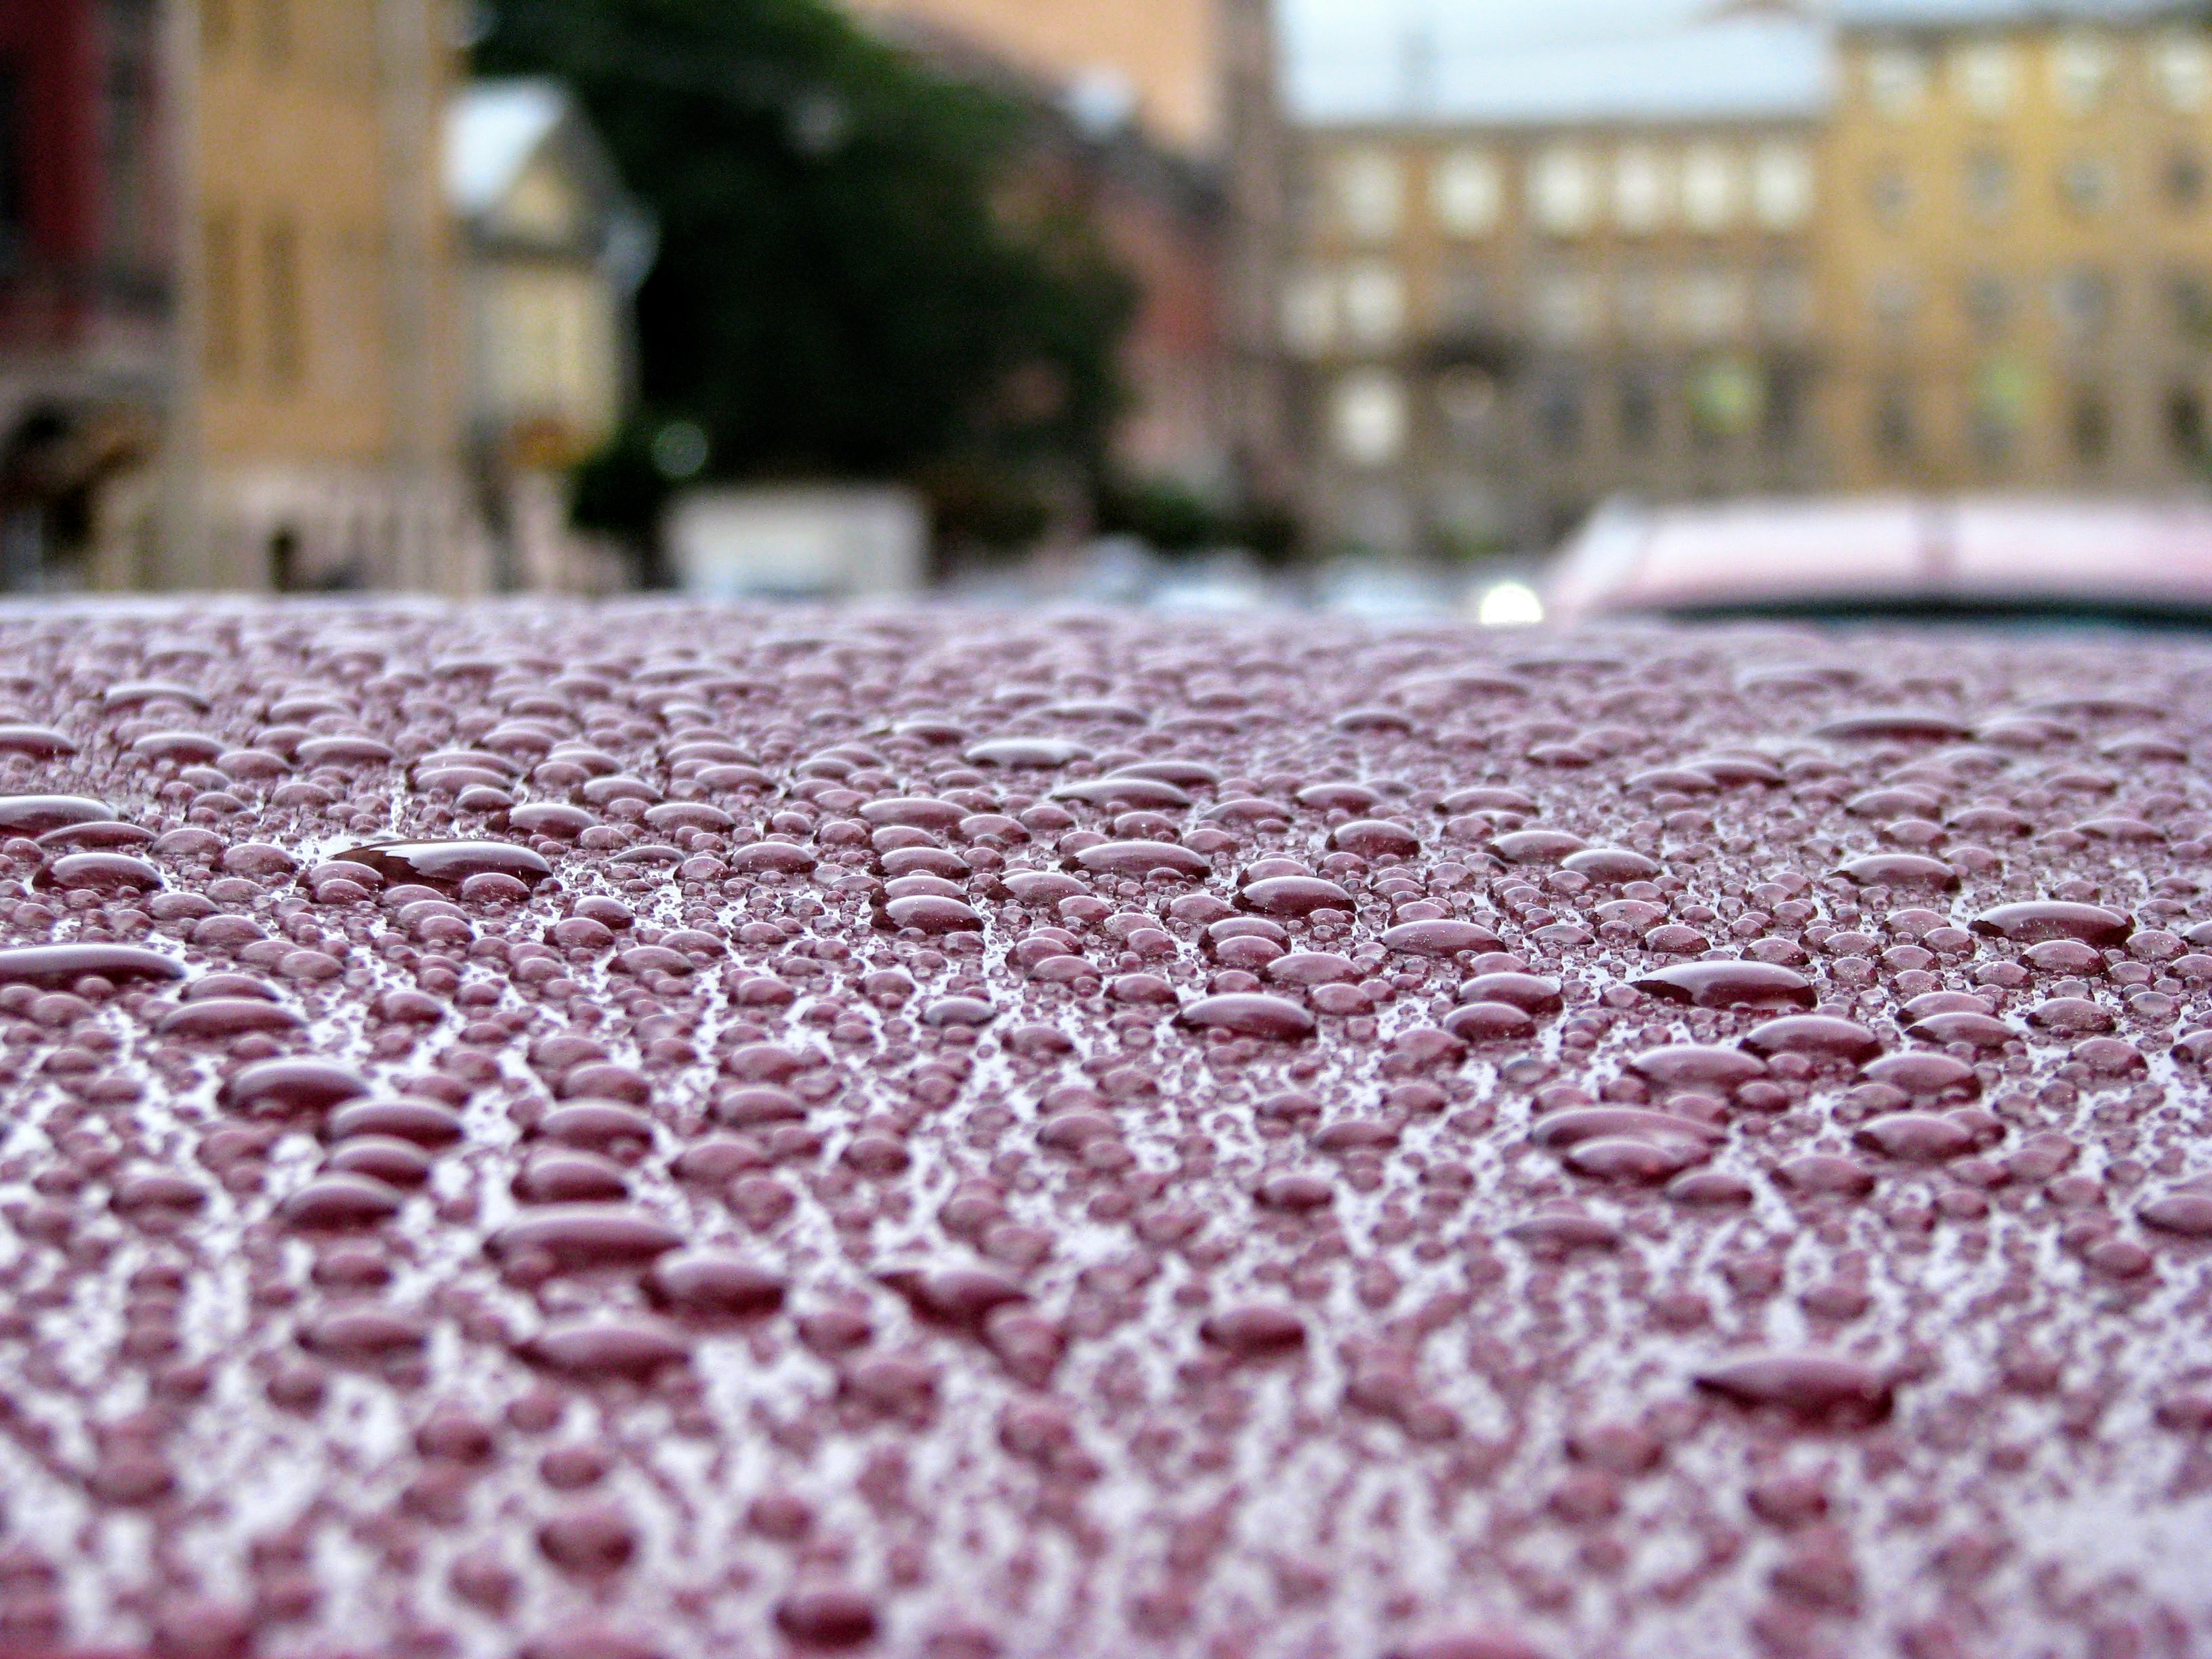
cobblestone, material, flooring, road surface